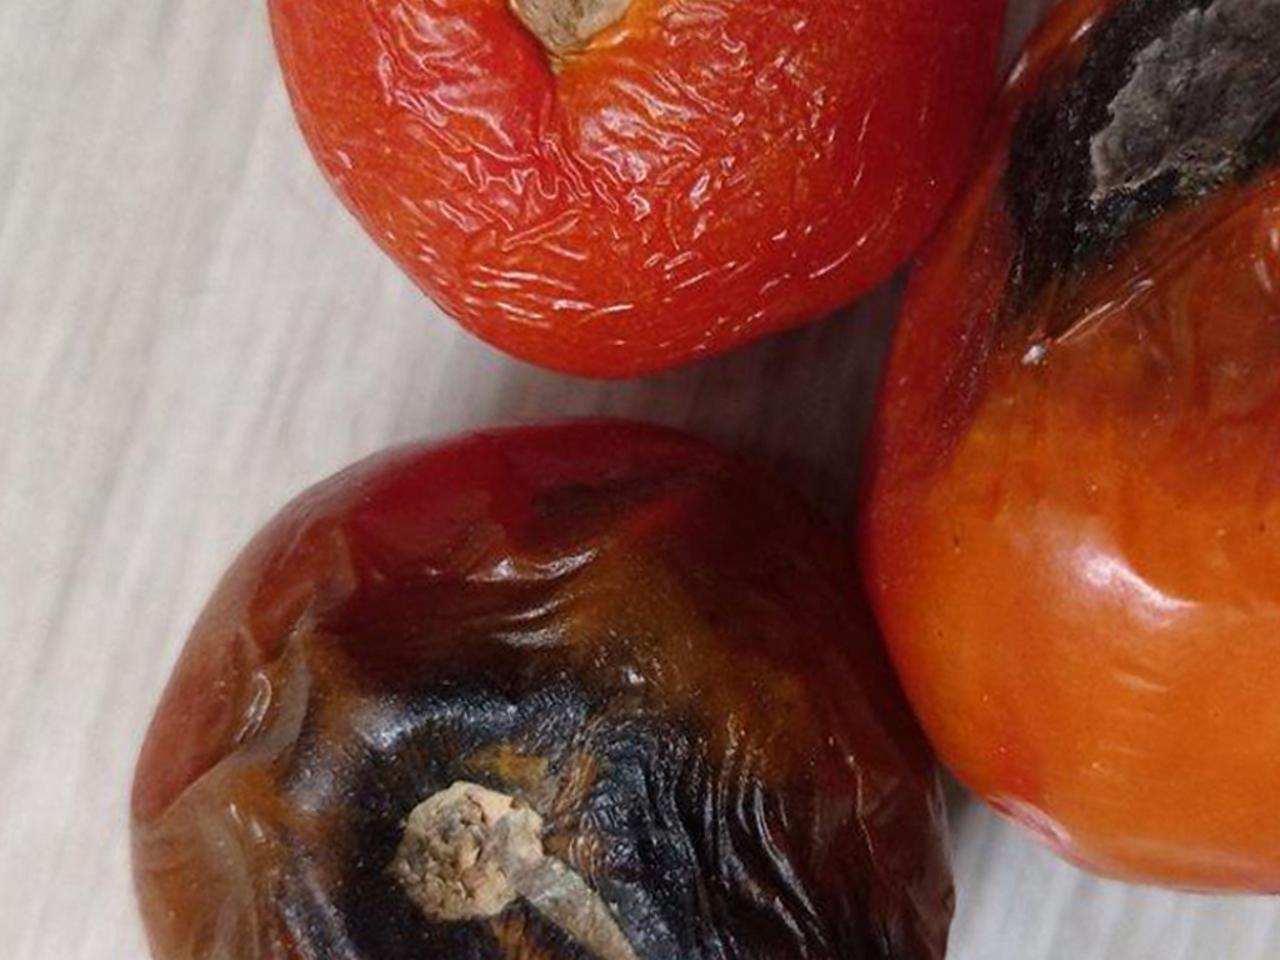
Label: Rotten